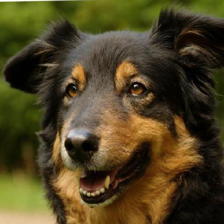
Label: animals